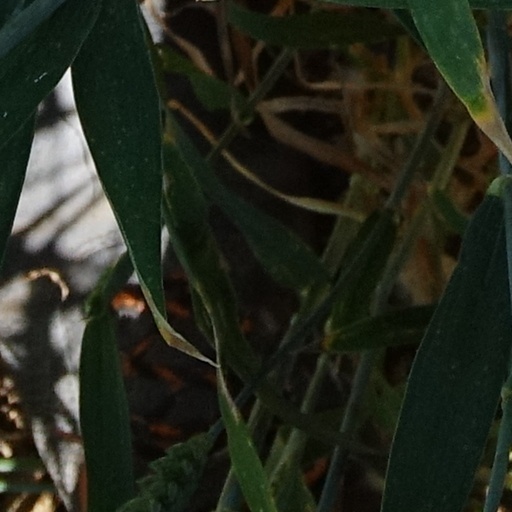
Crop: wheat